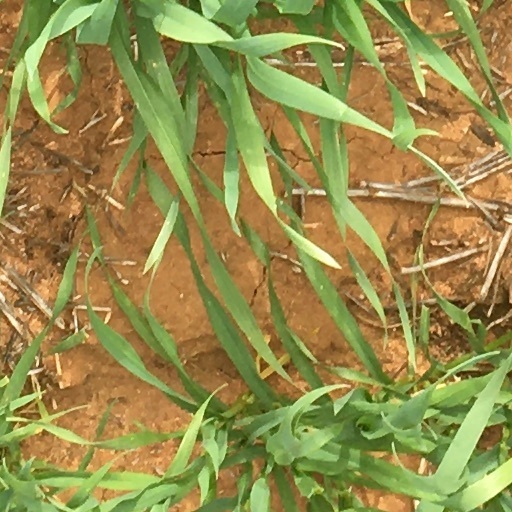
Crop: wheat